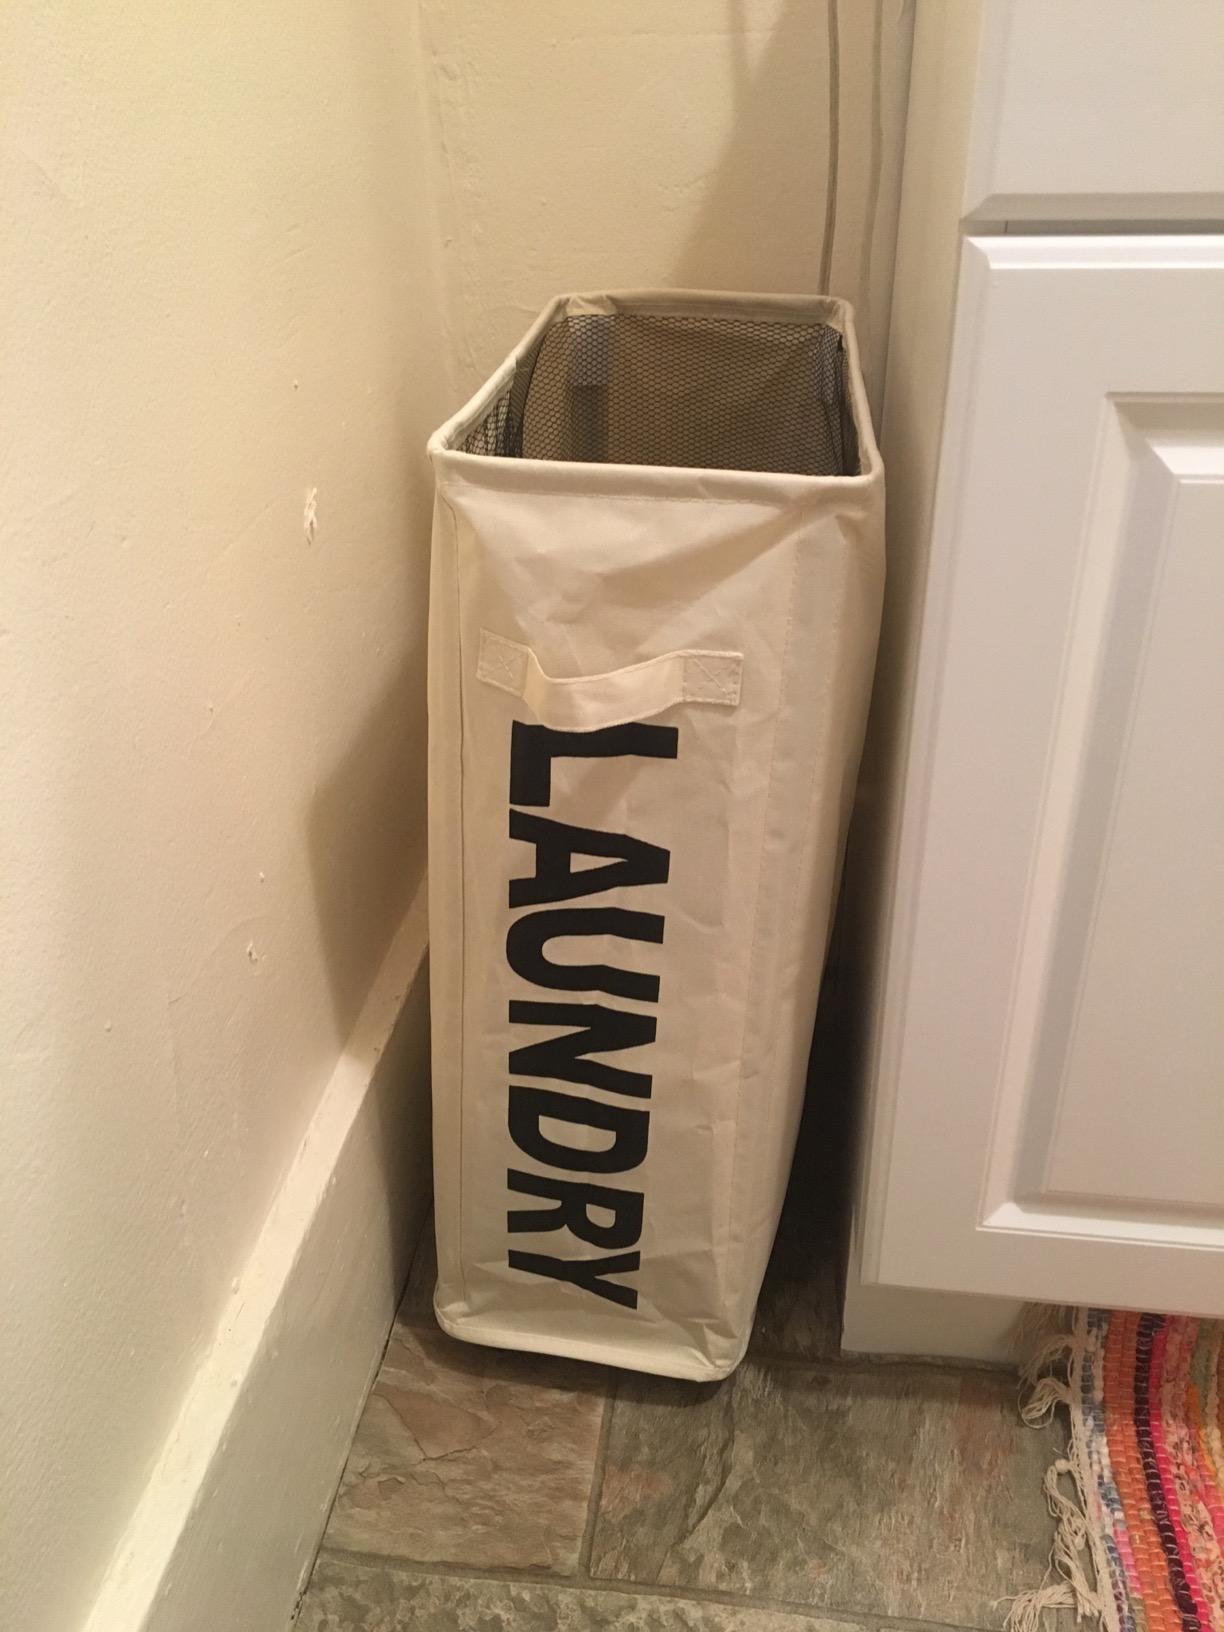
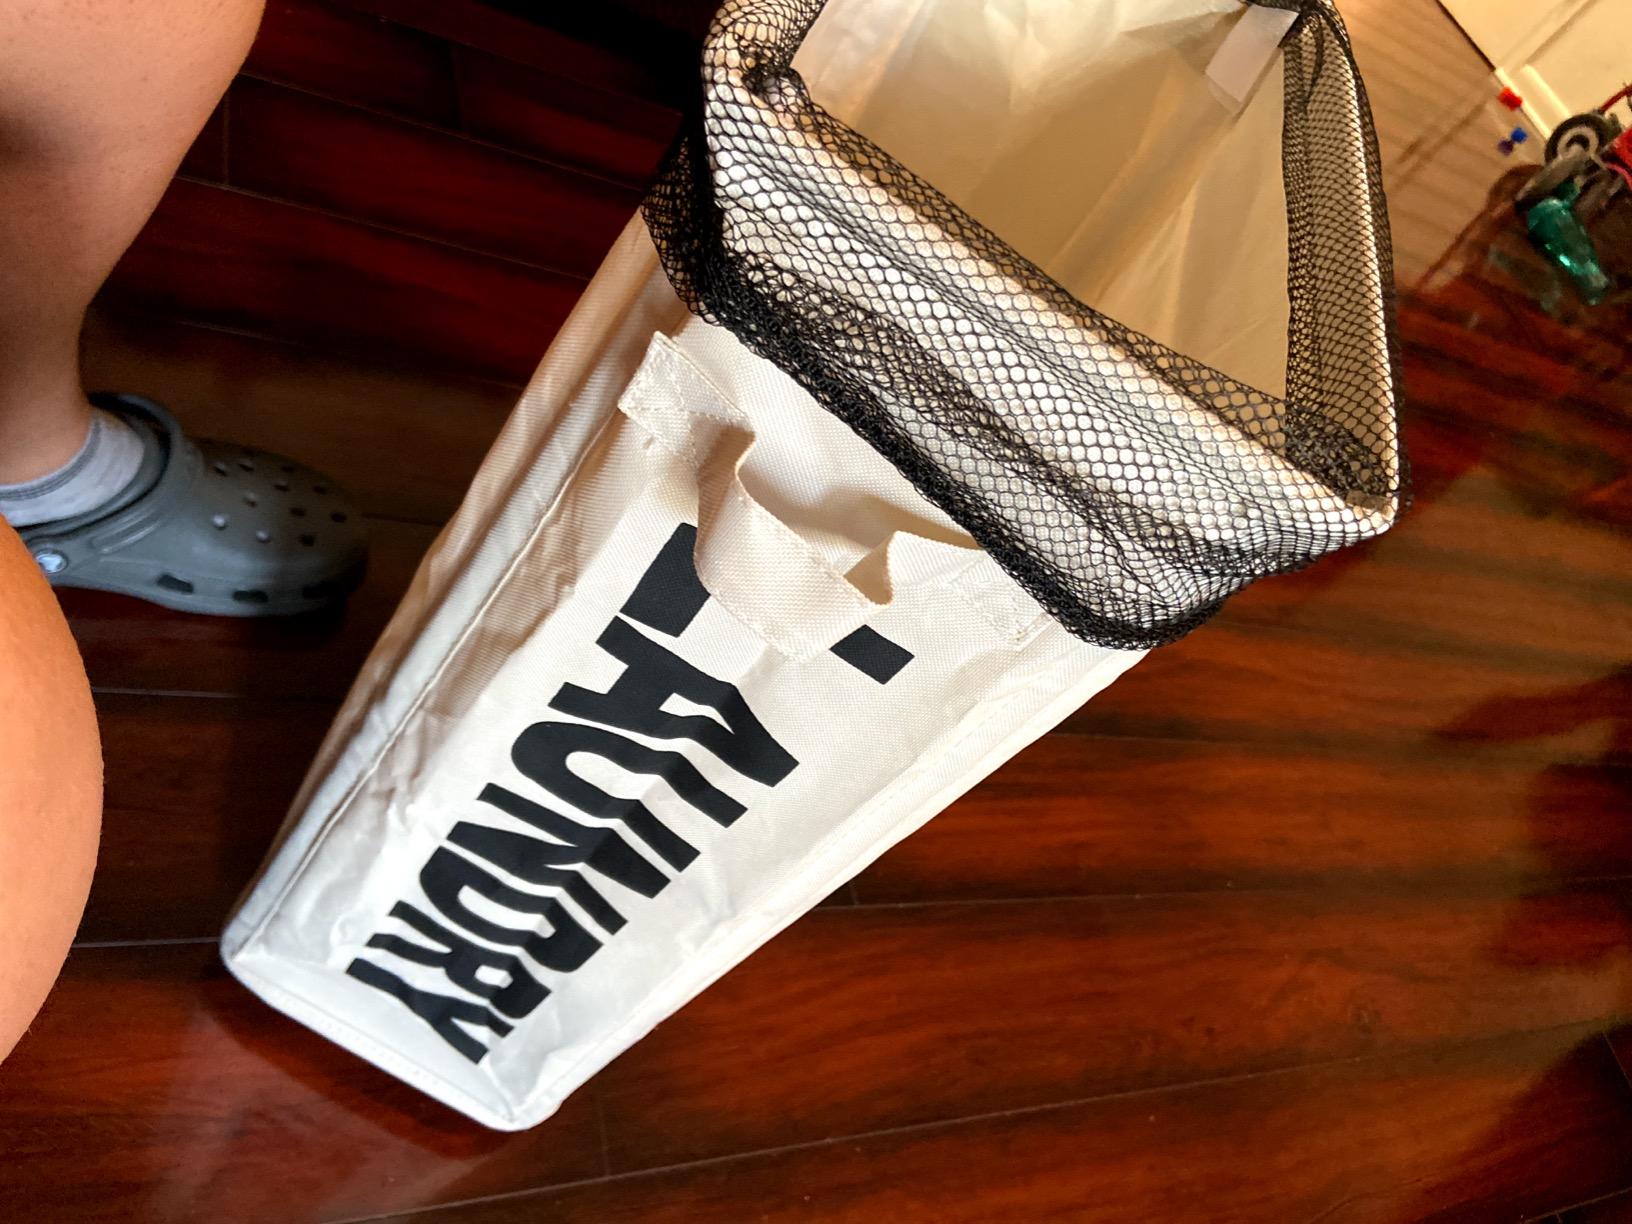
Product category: items_hamper
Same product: yes